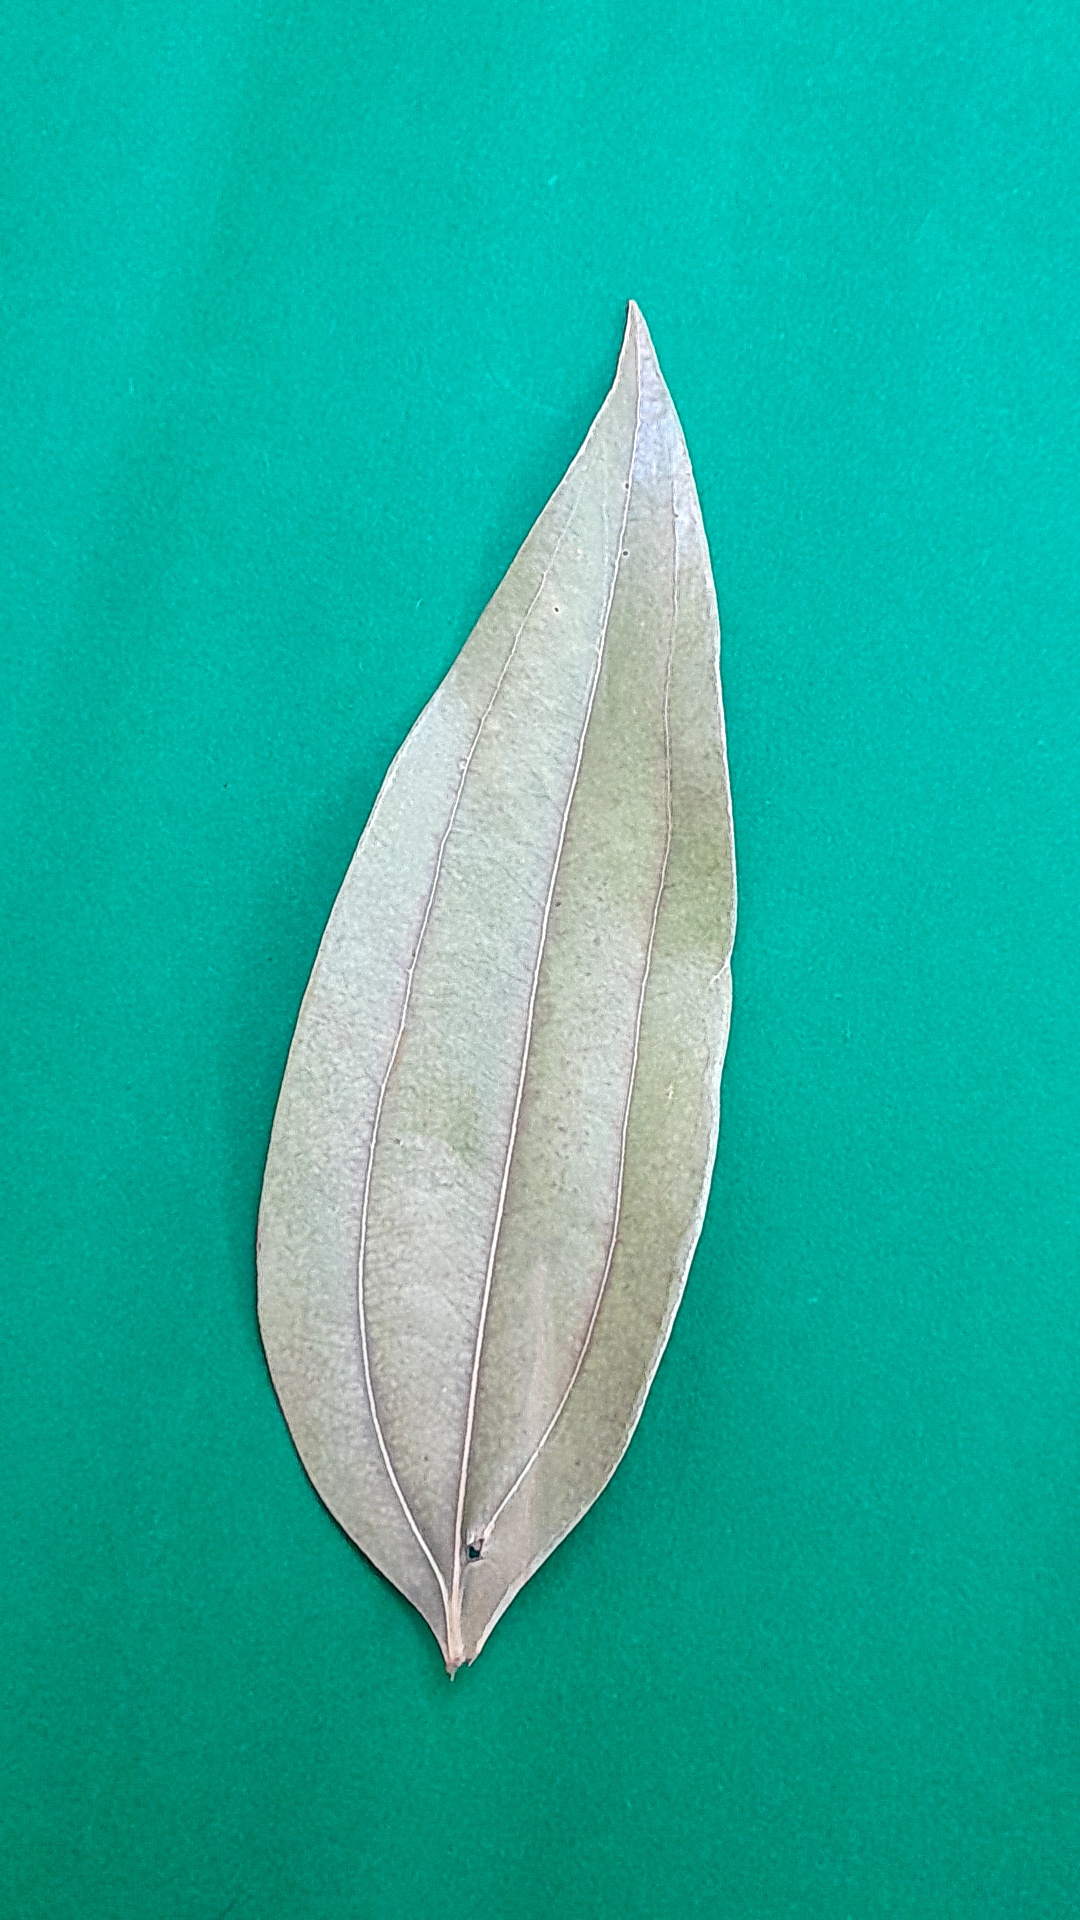
Label: Dry Leaf